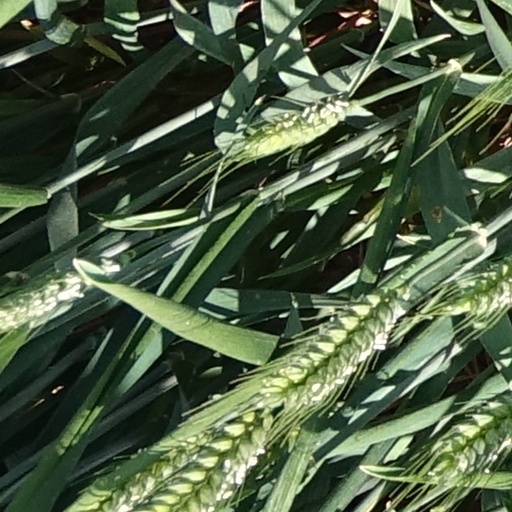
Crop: wheat